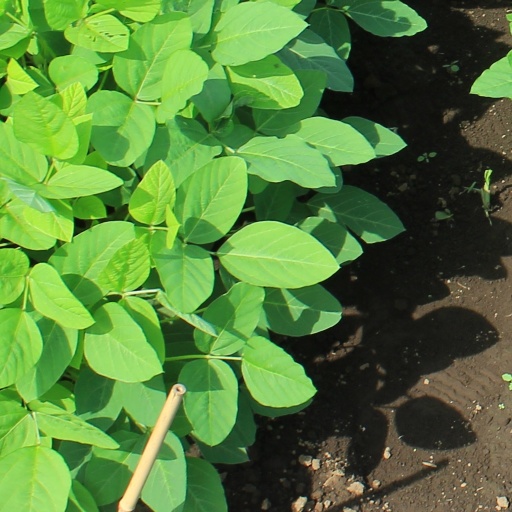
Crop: soybean